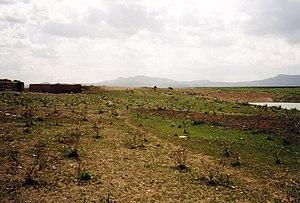
Gereb Segen est un réservoir qui se trouve dans le woreda de Hintalo Wajirat au Tigré en Éthiopie. Le barrage a été construit en 2000 par SAERT.